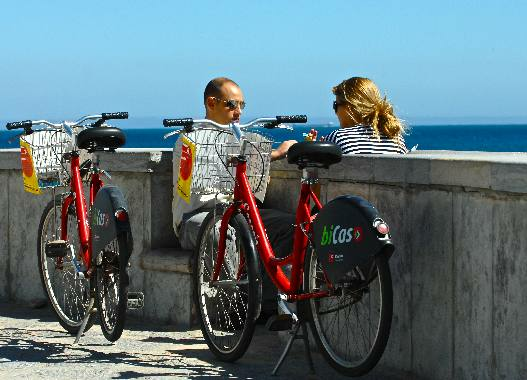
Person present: Yes